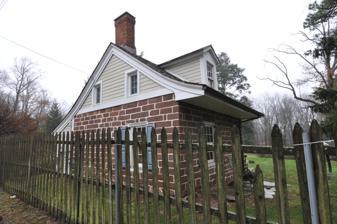
Building: Achenbach House
Country: United States of America
Year built: 1757
Historic house in New Jersey, United States United States historic place Achenbach House U.S. National Register of Historic Places New Jersey Register of Historic Places The surviving remnant of the house, 2018 Show map of Bergen County, New Jersey Show map of New Jersey Show map of the United States Location 184 Chestnut Ridge Road, Saddle River, New Jersey Coordinates 41°2′13″N 74°4′53″W / 41.03694°N 74.08139°W / 41.03694; -74.08139 Area 3 acres (1.2 ha) Built c. 1757 Built by Johan(Hans) George Achenbach Architectural style Colonial, Dutch Colonial MPS Stone Houses of Bergen County TR Saddle River MRA NRHP reference No. 79001475 NJRHP No. 672 Significant dates Added to NRHP April 18, 1979 Designated NJRHP October 13, 1978 The Achenbach House remains are located at 184 Chestnut Ridge Road in the borough of Saddle River in Bergen County, New Jersey , United States. The stone house was built around 1757 by Johan George Achenbach and was added to the National Register of Historic Places on April 18, 1979, for its significance in architecture. It was listed as part of the Early Stone Houses of Bergen County Multiple Property Submission (MPS) and the Saddle River MPS. The house was the home of Larry Blyden and Carol Haney in the 1960s. It was owned (but never occupied) by travel pioneer Mario Perillo until his death in 2003, and subsequently passed on to a trust in his son Stephen Perillo 's name, who is the present owner.  It was largely destroyed by fire in 2004, though a portion of the original structure remains intact as a guest cottage. See also National Register of Historic Places listings in Saddle River, New Jersey National Register of Historic Places listings in Bergen County, New Jersey References